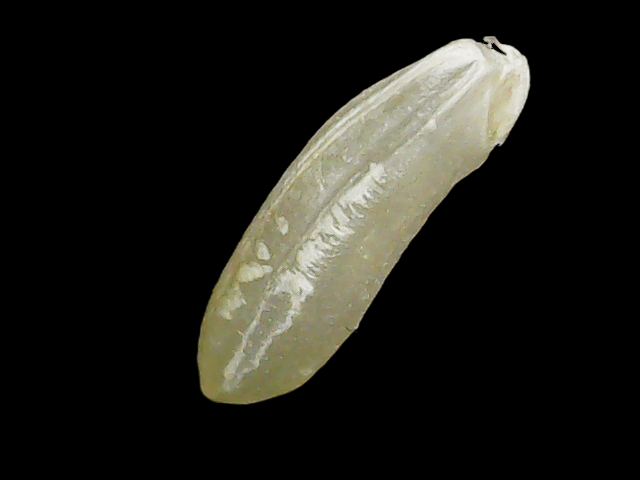
Rice variety: Binadhan14